Gandharva marriage

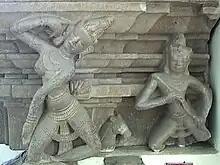
Gandharva (right) beside an Apsara, 10th century, Cham, Vietnam

A Gandharva marriage (Sanskrit: गान्धर्व विवाह, "gāndharva vivāha", : [gənd̪ʱərvə vɪvaːhə]) is one of the eight classical types of Hindu marriage. This ancient tradition from the Indian subcontinent was based on consensual acceptance between two people, with no rituals, witnesses or family participation. The marriage of Dushyanta and Shakuntala is a historically celebrated example of this class of marriage.